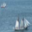
Label: ship